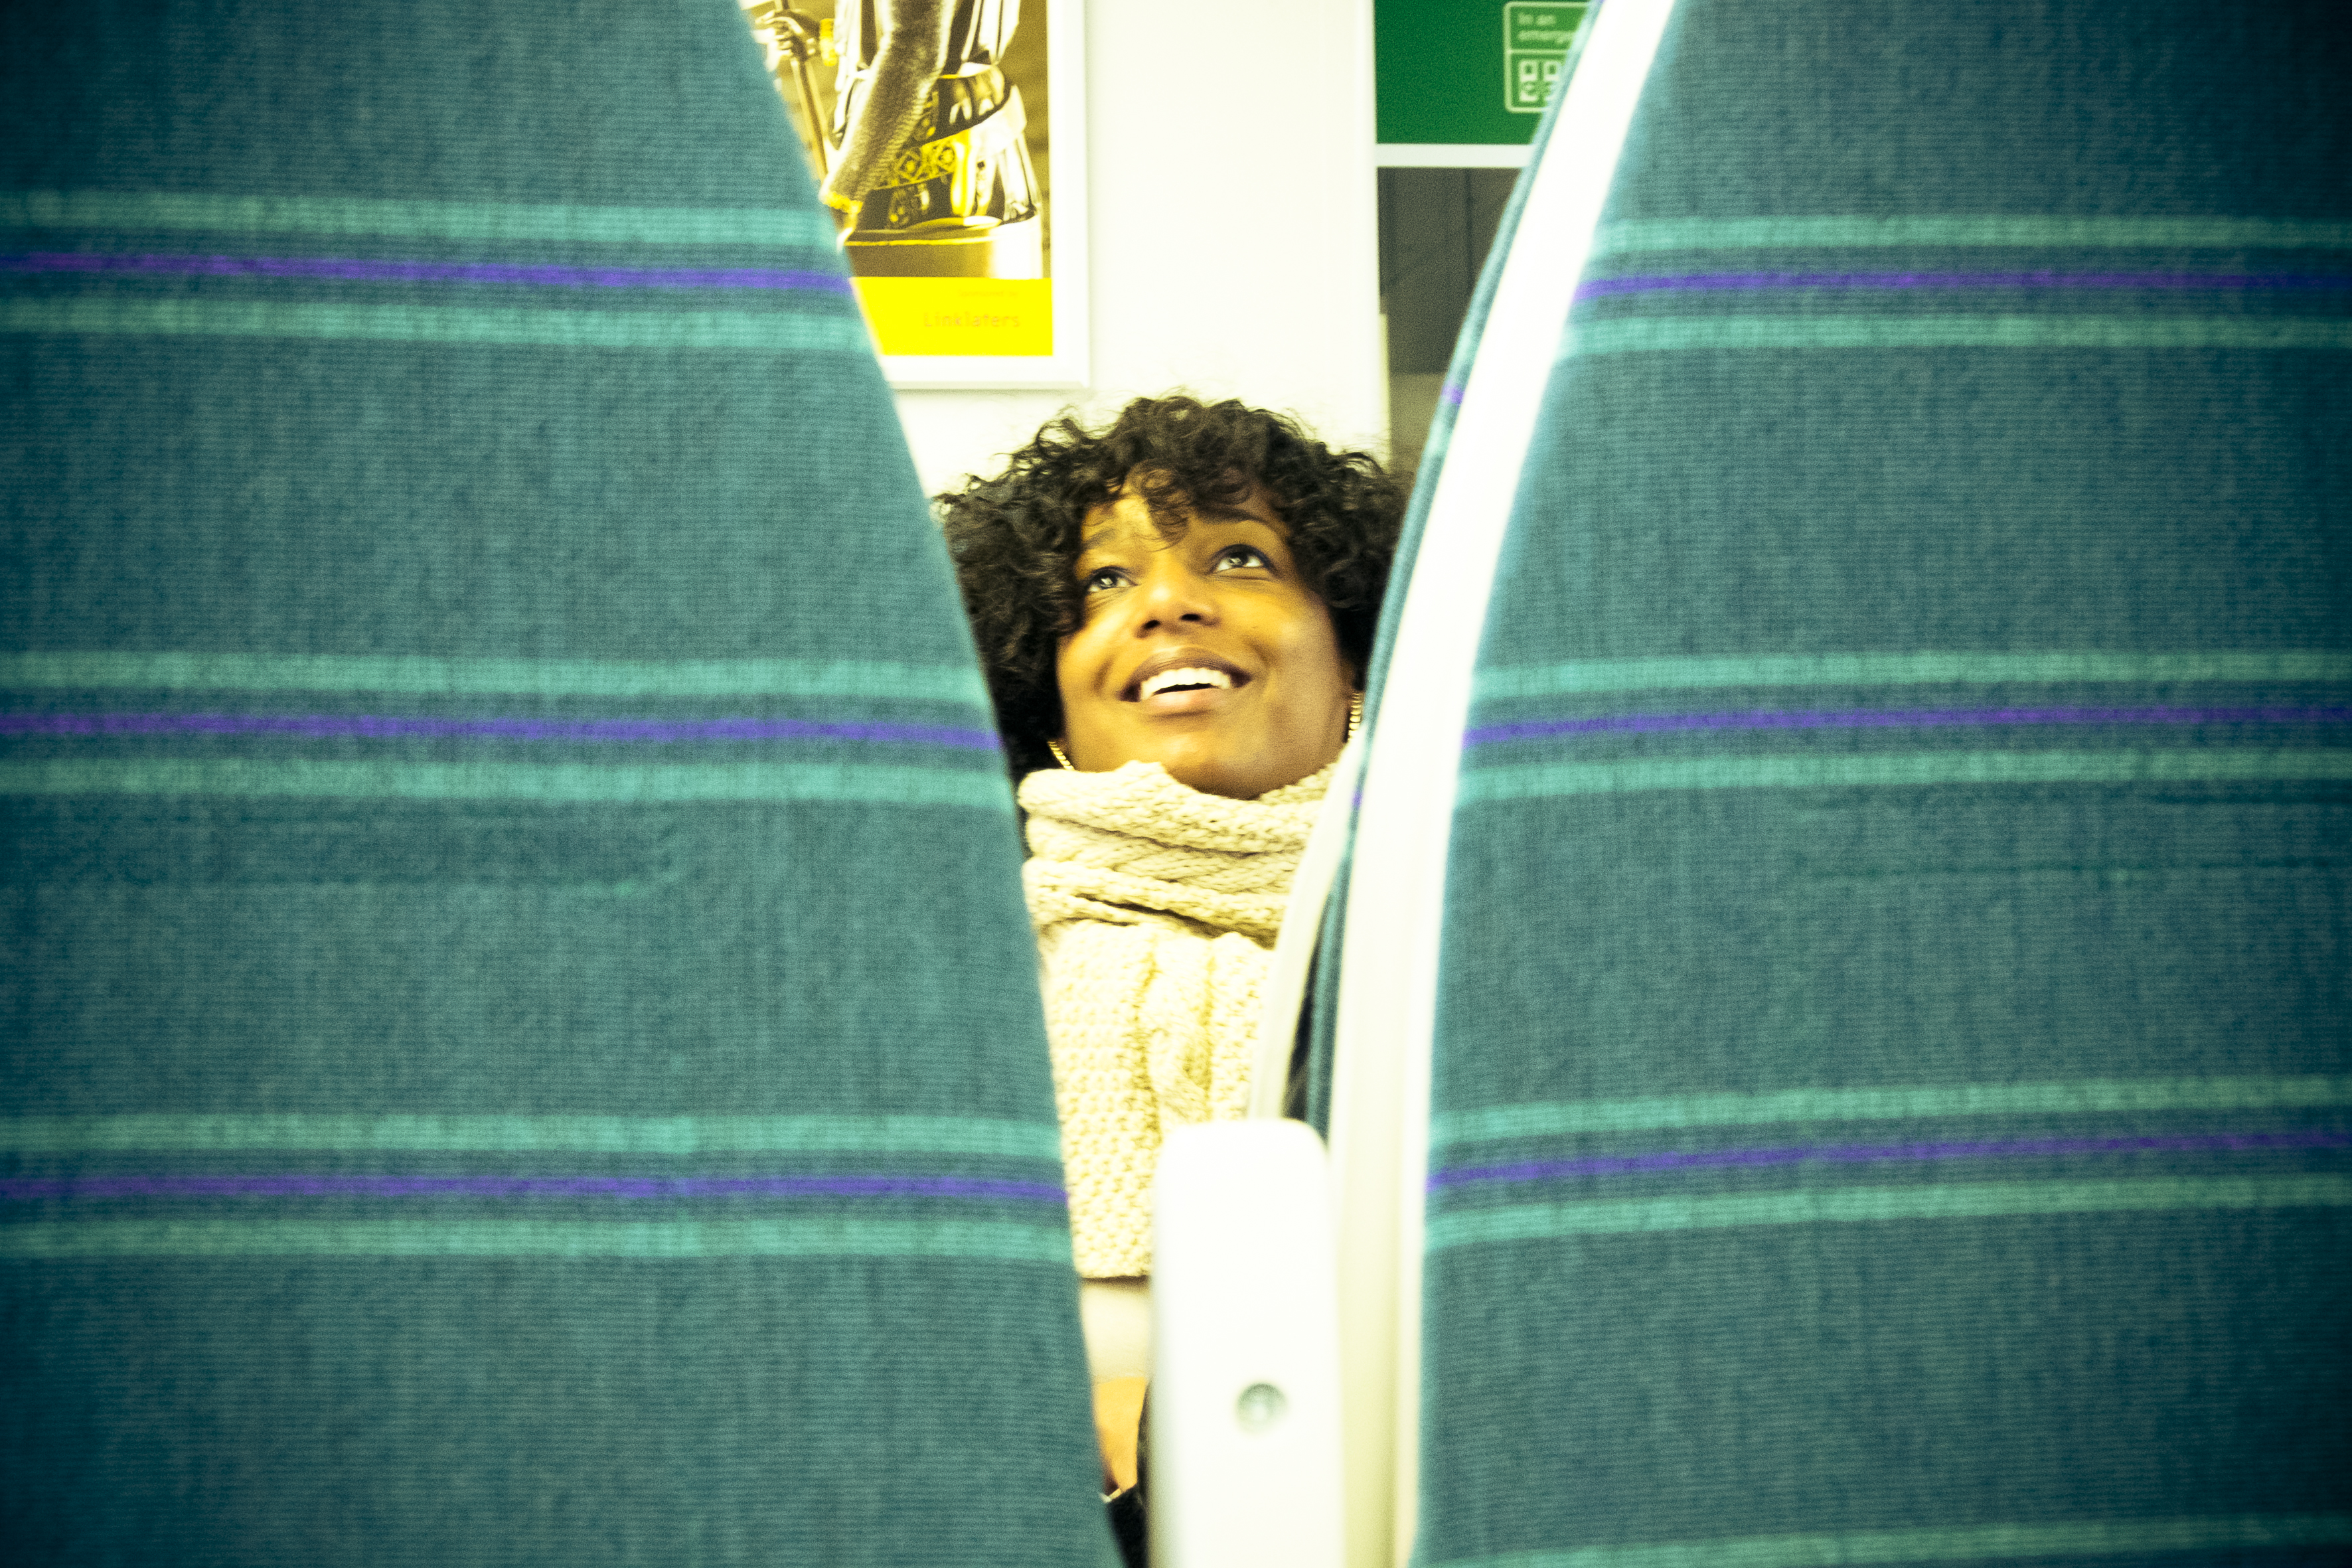
person, street, photography, urban, travel, fujifilm, green, color, child, blue, yellow, uk, england, photograph, snapshot, image, fuji, fujixt1, fujix, brighton